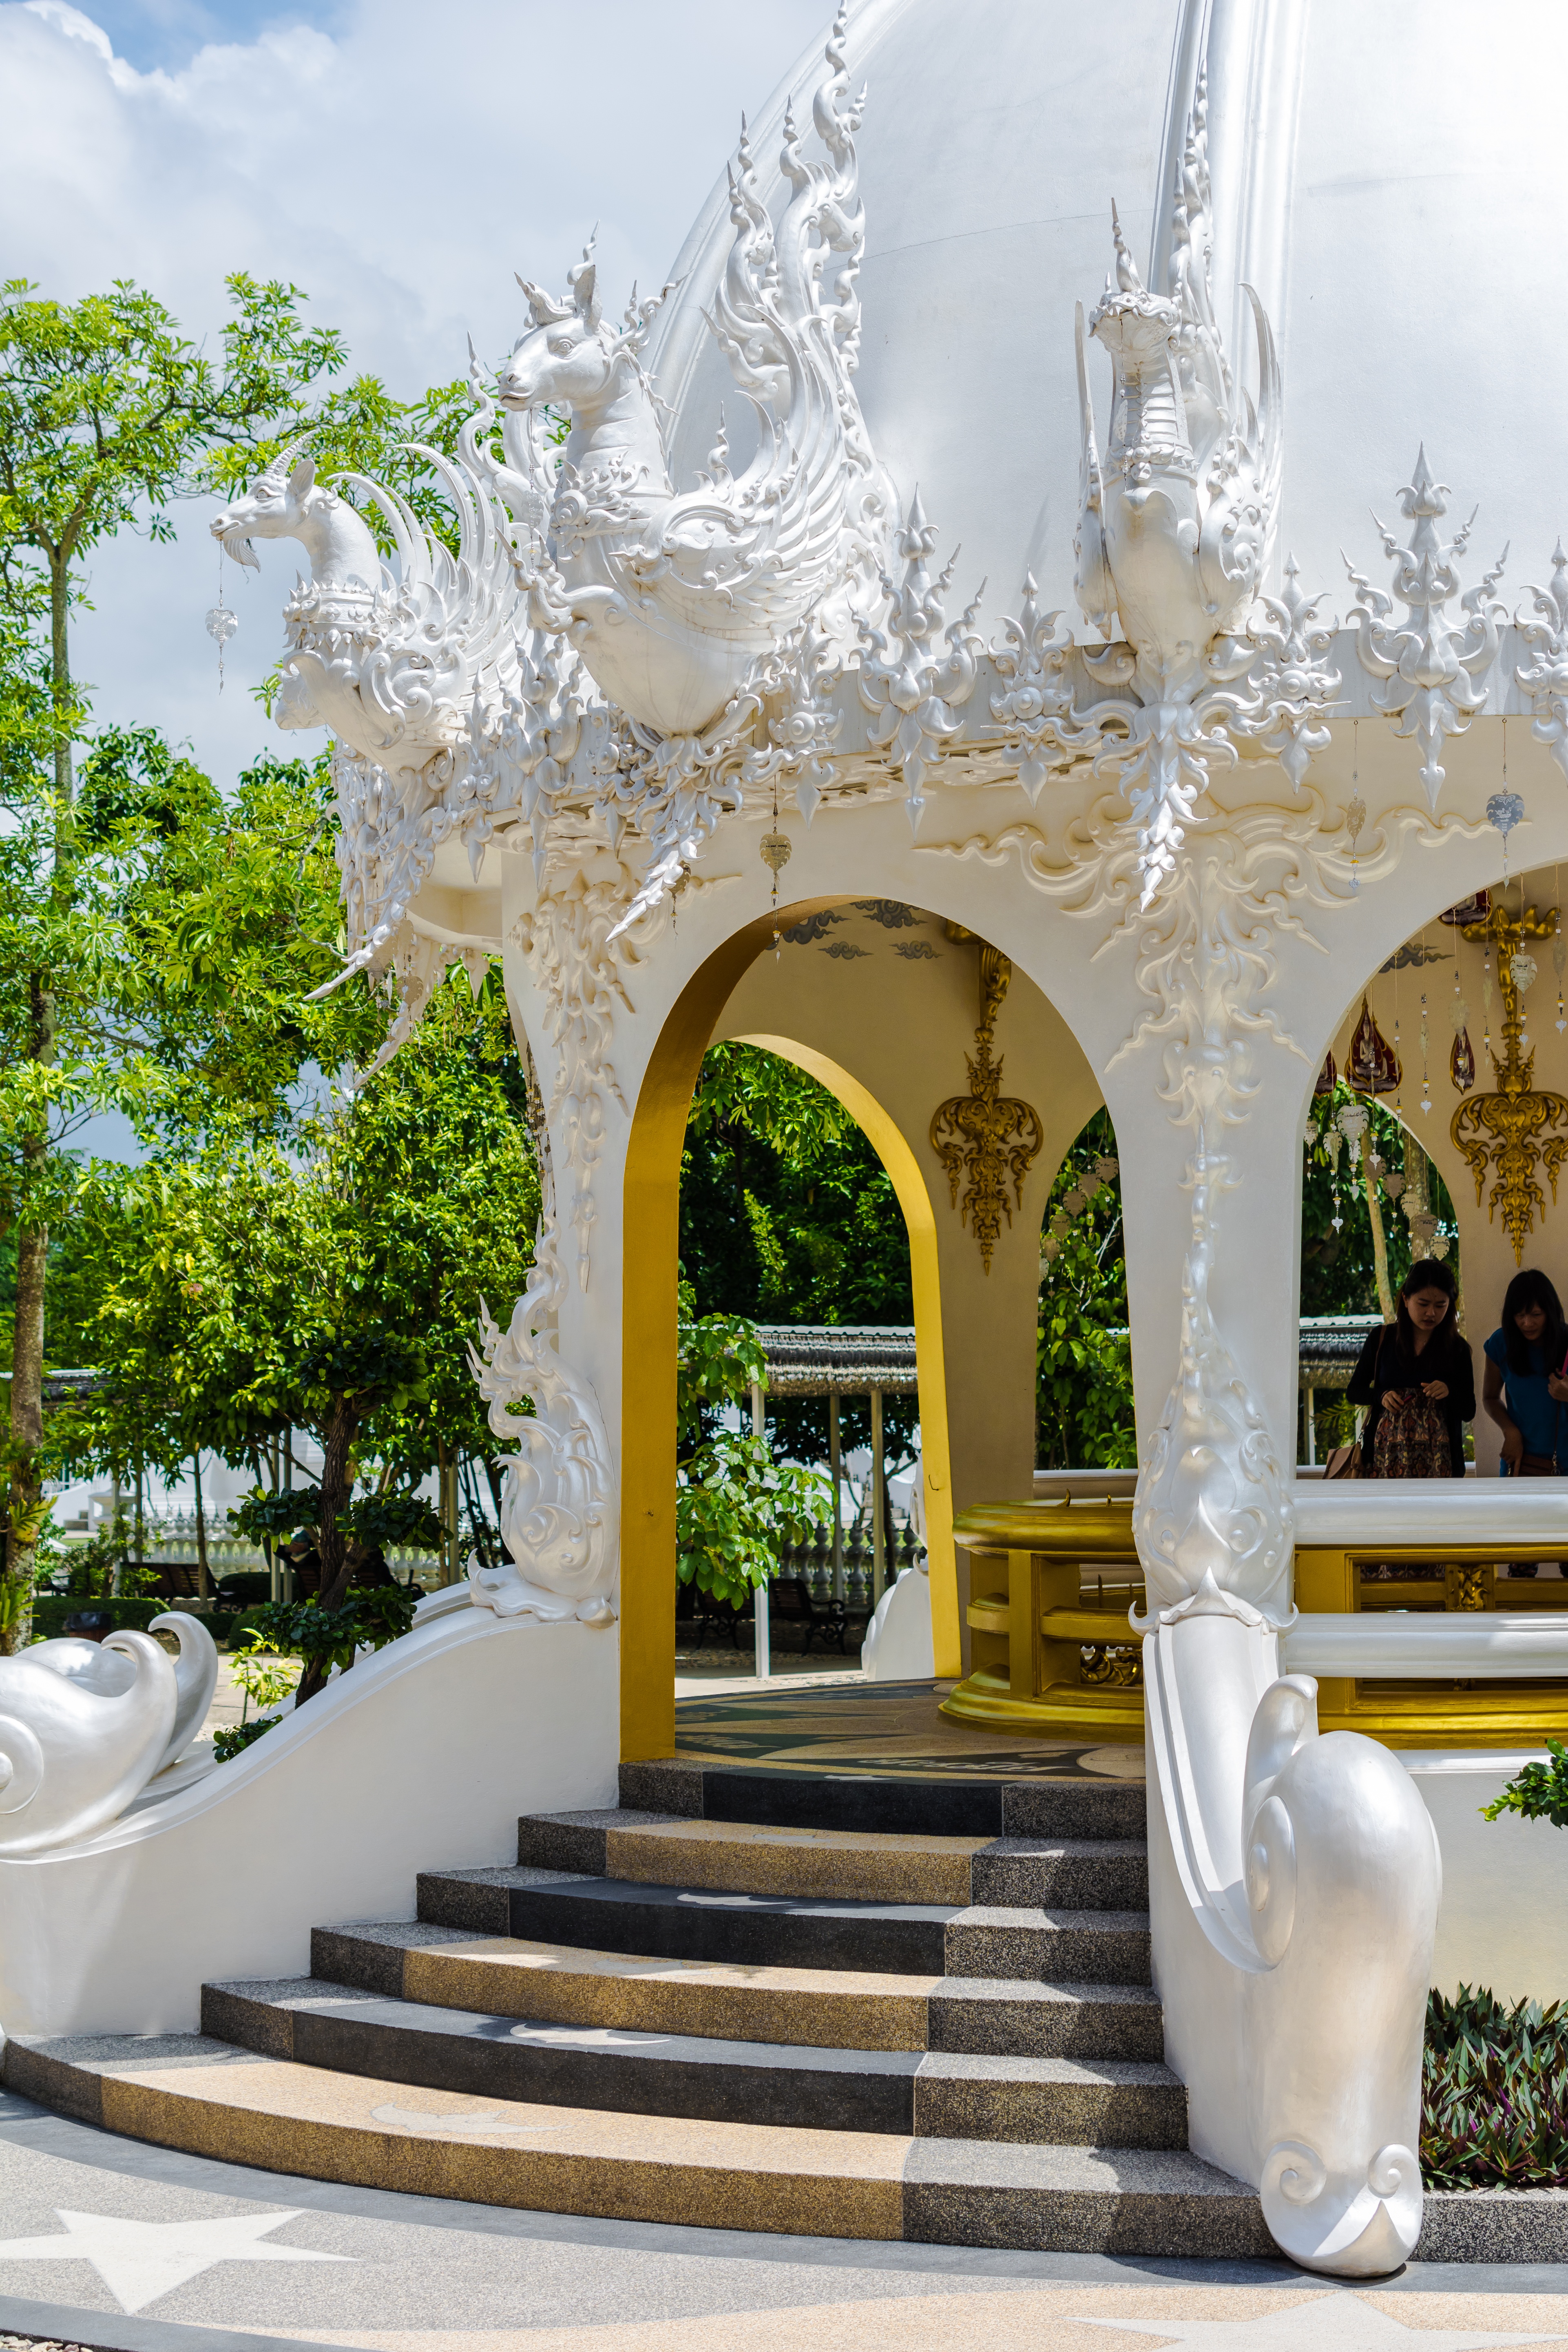
architecture, mansion, flower, palace, arch, asia, furniture, thailand, chiang rai, courtyard, resort, estate, white temple, outdoor structure